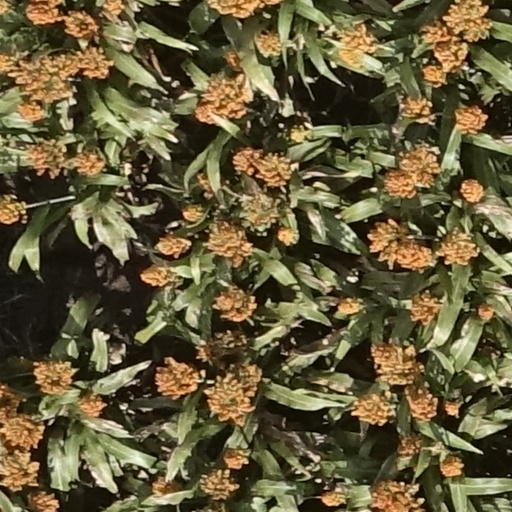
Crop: sorghum